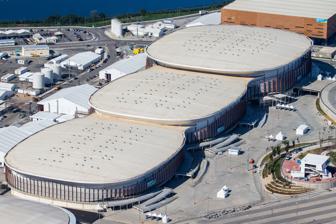
Building: Carioca Arena 3
Country: Brazil
Year built: 2016
Indoor stadium in Barra da Tijuca in the west zone of Rio de Janeiro Carioca Arena 3 Arena Carioca 3 Aerial view of the Carioca complex at Barra Olympic Park in May 2016; Arena 3 is visible at bottom left Location Barra Olympic Park Barra da Tijuca, Rio de Janeiro, Brazil Coordinates 22°58′36″S 43°23′33″W / 22.9766°S 43.3924°W / -22.9766; -43.3924 Owner City of Rio de Janeiro Capacity 10,000 (Olympics) Opened 2016 Carioca Arena 3 (Portuguese: Arena Carioca 3 ), now named the Isabel Salgado Olympic Educational Gymnasium , is a sports training school and indoor stadium in Barra da Tijuca in the west zone of Rio de Janeiro , Brazil. The venue hosted taekwondo and fencing competitions at the 2016 Summer Olympics and the judo and wheelchair fencing competitions at the 2016 Summer Paralympics . Carioca Arena 3 was planned to be transformed into a sports high school after the Games. During the COVID-19 pandemic in Brazil , the structure of Carioca Arena 3 was used as a base for the health workers on vaccination programme. As of February 2022, the Arena is open for children engaged in sports activities promoted by the prefecture of Rio de Janeiro. In December, the plans for a sports training school were finally put into place, with the facility to be renamed Isabel Salgado Olympic Educational Gymnasium (Portuguese: Ginásio Educacional Olímpico Isabel Salgado , homaging recently deceased volleyball player Isabel Salgado ). It serves 5000 students. See also Carioca Arena 1 Carioca Arena 2 List of indoor arenas in Brazil References